Oceana County, Michigan

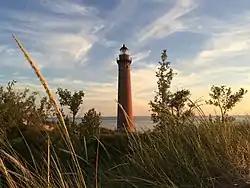
Little Sable Point Lighthouse

Prior to European American settlement, Oceana County was part of the territory of the Ojibwe. Early European American settlers were attracted by access along the White River, which reaches its mouth on Lake Michigan in Muskegon County to the south.